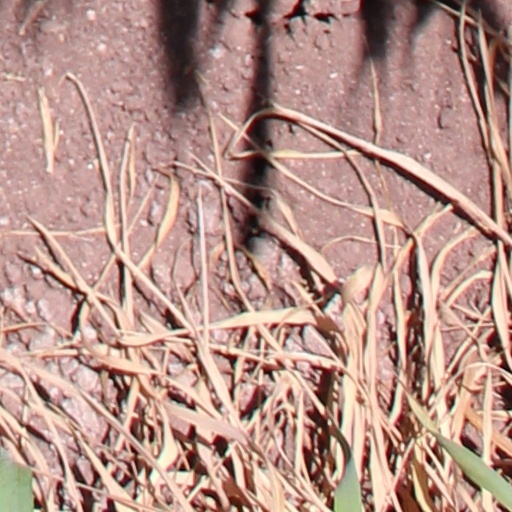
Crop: wheat